Fin

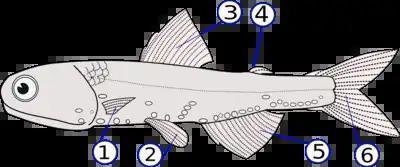

Stabilising fins are used as fletching on arrows and some darts, and at the rear of some bombs, missiles, rockets and self-propelled torpedoes. These are typically planar and shaped like small wings, although grid fins are sometimes used. Static fins have also been used for one satellite, GOCE.